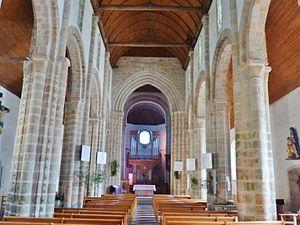
Fouesnant
La liste des édifices romans en Bretagne recense les édifices romans civils et religieux en Région Bretagne, subsistant totalement ou partiellement. Seuls les édifices présentant encore des parties de l'époque romane visibles et clairement identifiées sont pris en compte.
L'église Saint-Pierre-et-Saint-Paul est une église catholique en bonne partie de style roman qui est l'église paroissiale de Fouesnant, en France.